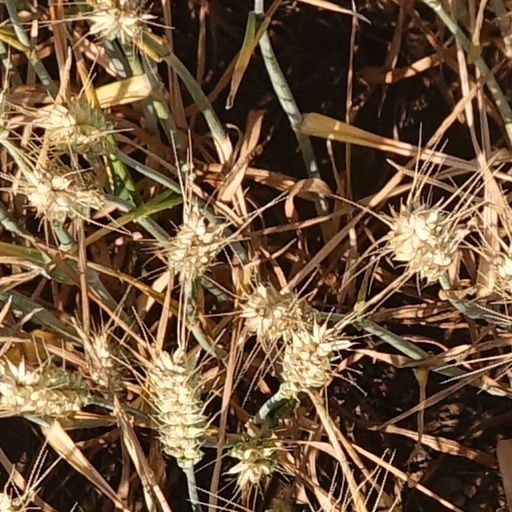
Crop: wheat